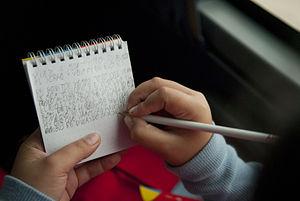
L'apprentissage de la lecture est un des apprentissages essentiels de l'école primaire avec l'écriture et les mathématiques, et le premier but de la scolarité obligatoire. Les systèmes d'écriture et leur rapport avec la langue orale diffèrent, mais la plupart des systèmes d'écriture utilisent des alphabets. Leur principe est de lier des lettres ou syllabes aux sons de la langue orale et à leur sens.